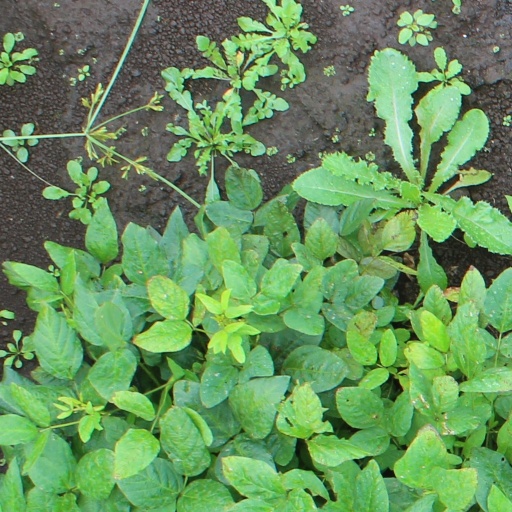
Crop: soybean